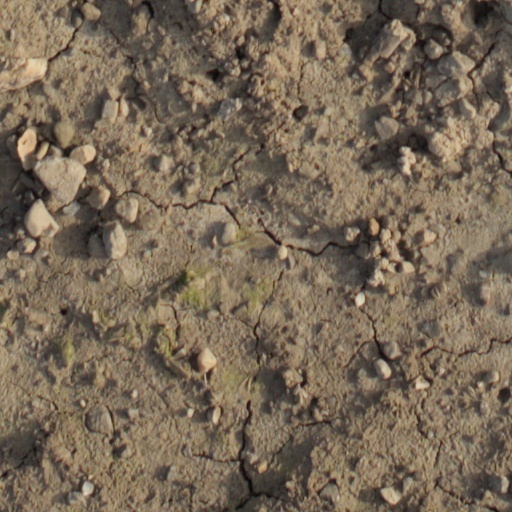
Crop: wheat